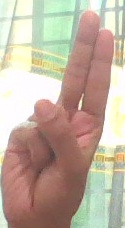
ASL sign: U